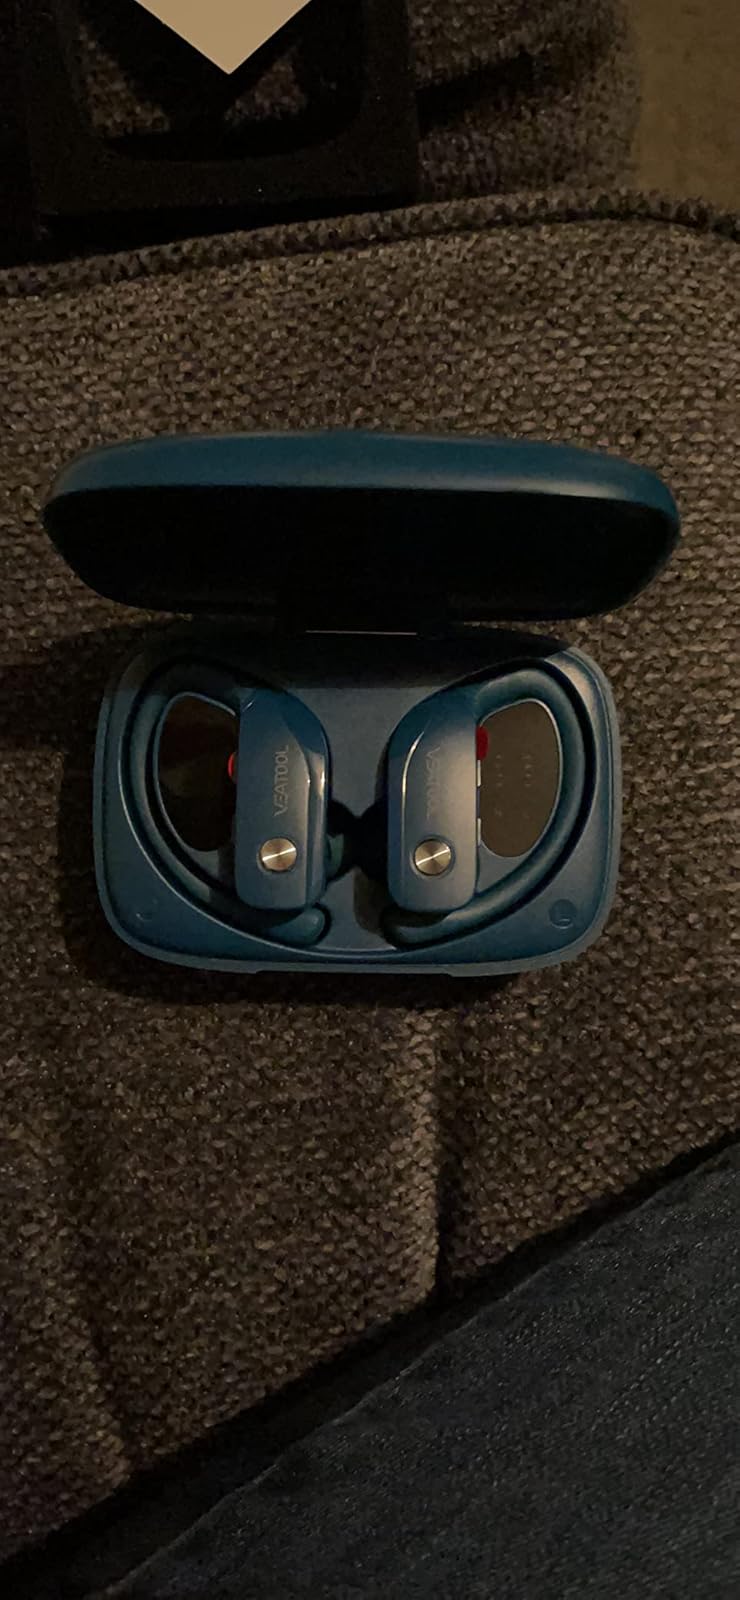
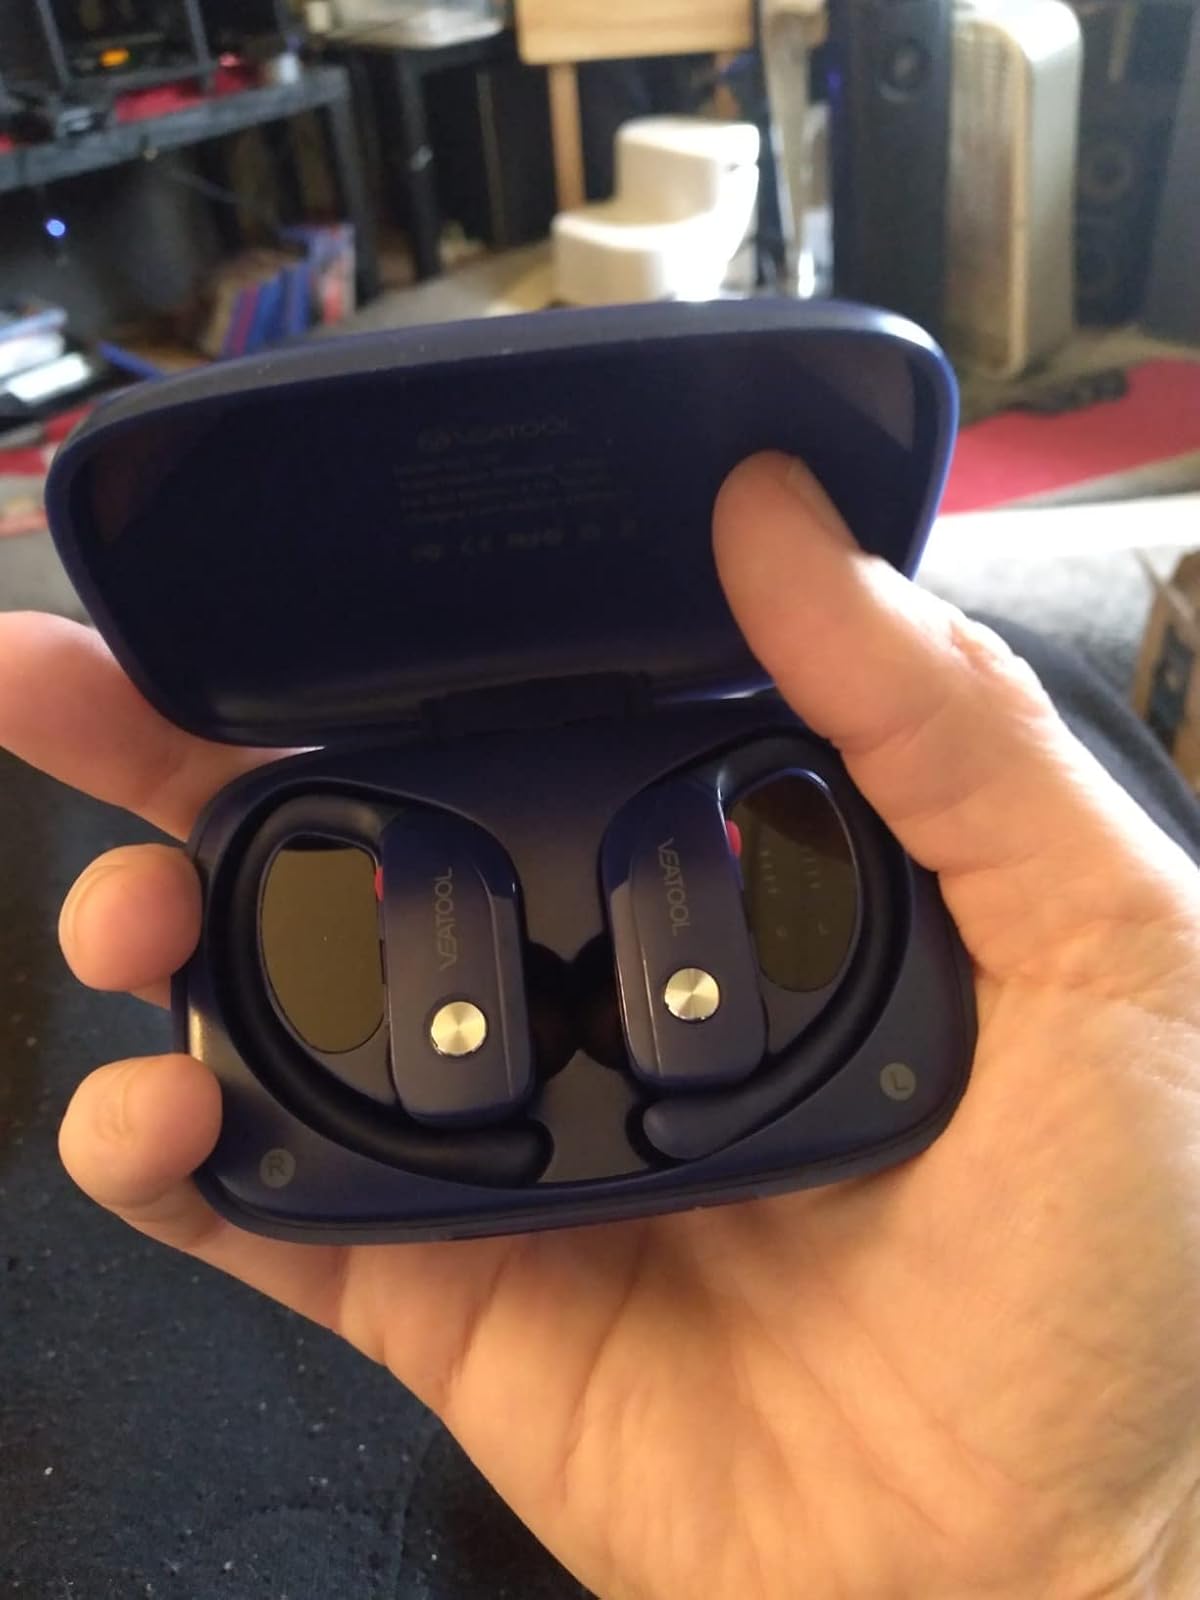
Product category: earbuds
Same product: no